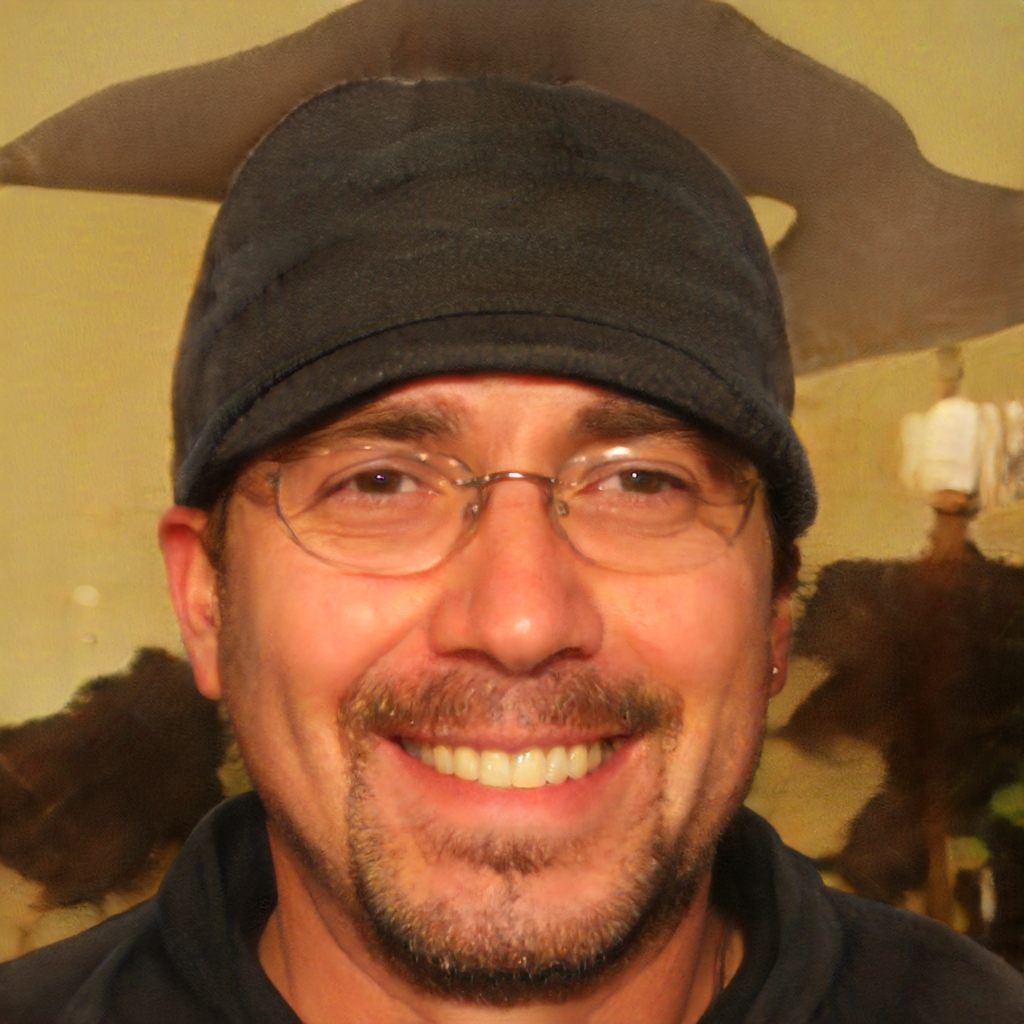
Gender: Male